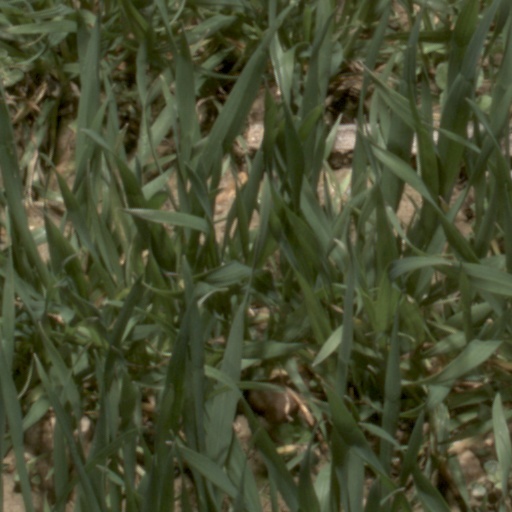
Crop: wheat